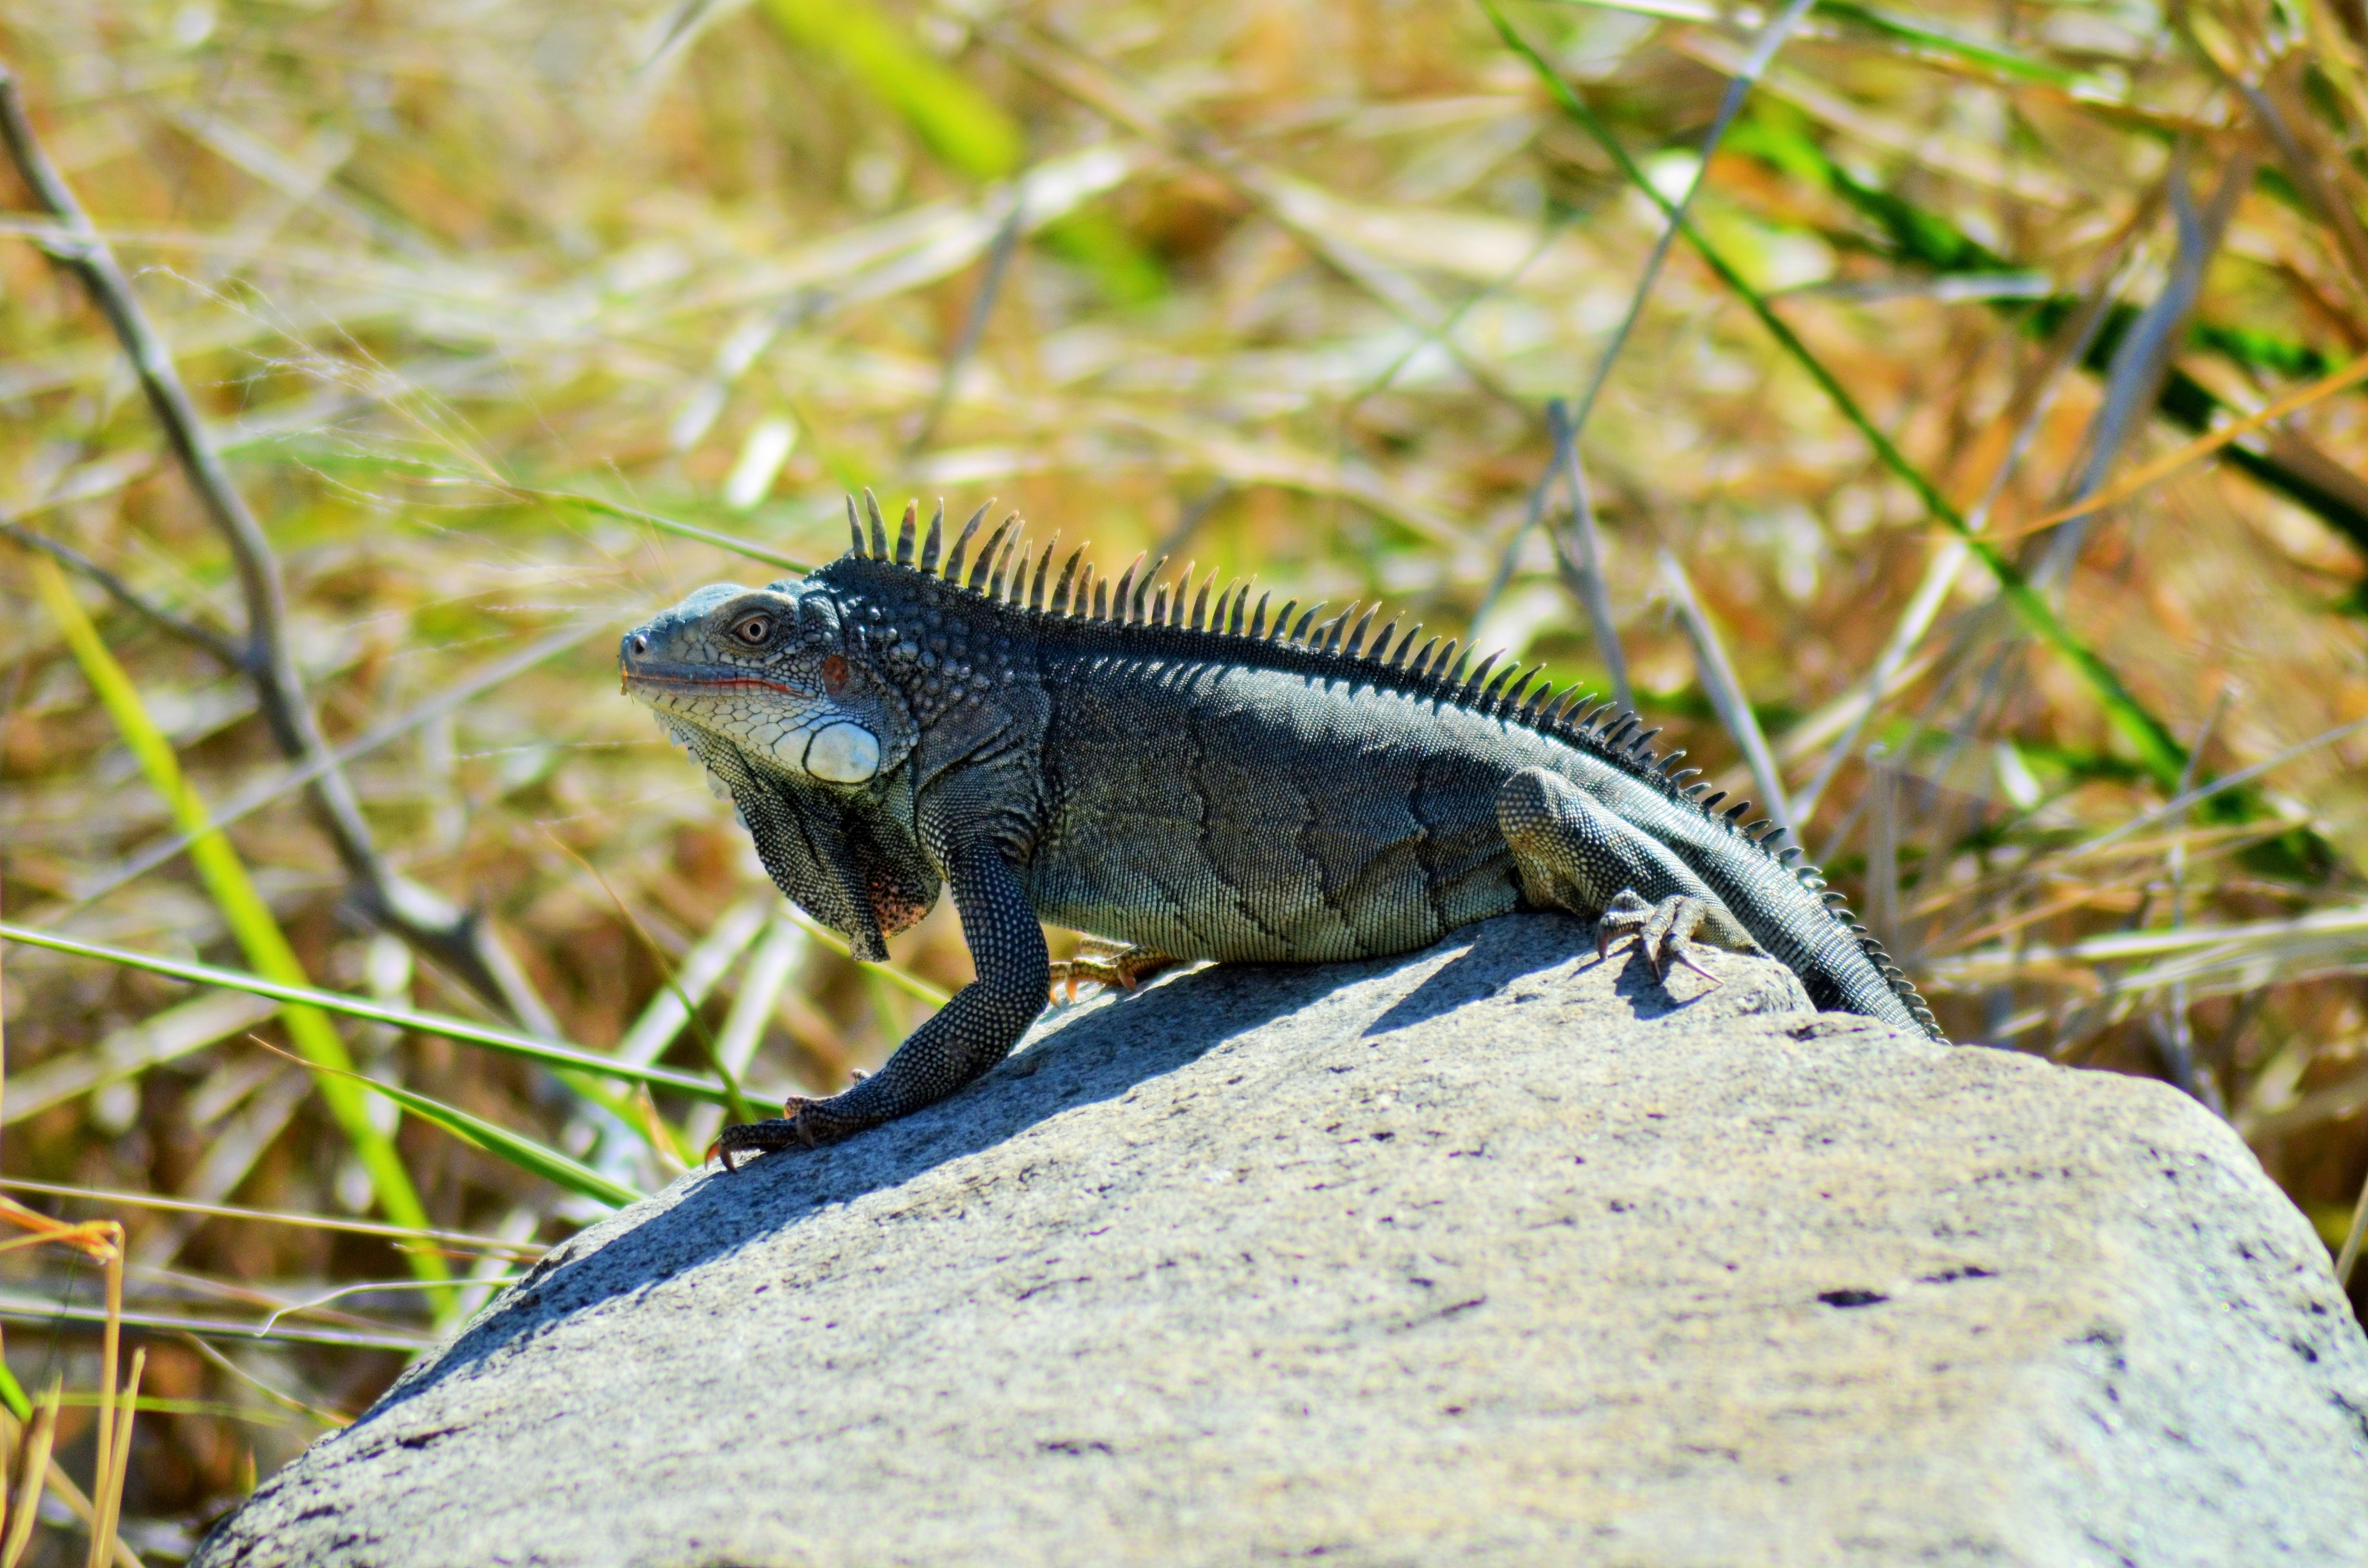
nature, animal, wildlife, wild, green, reptile, iguana, fauna, lizard, green lizard, wild animal, vertebrate, scales, dinosaur, lacerta, wild animals, agamidae, green iguana, oviparous, the iguanidae family, scaled reptile, salamandridae, lacertidae